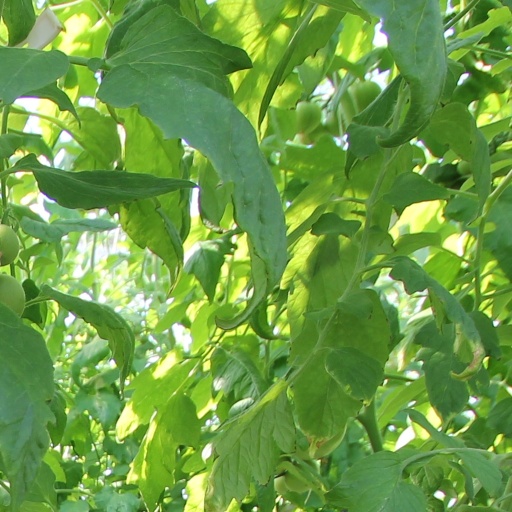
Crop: tomato